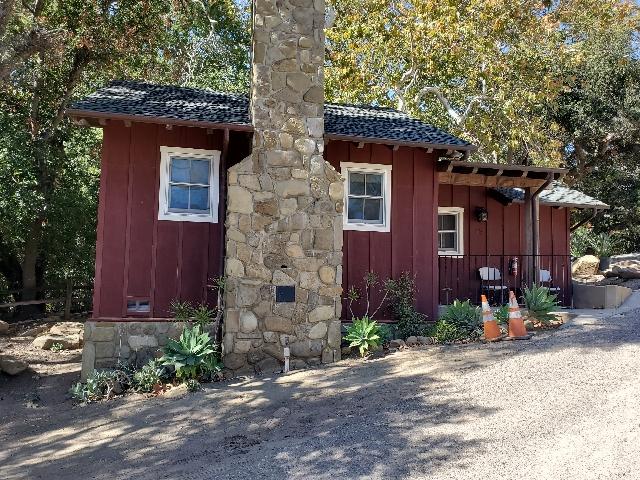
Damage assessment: no_damage